This Is the Army

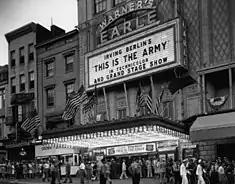
The premiere of "This is the Army", at the Warner Theatre in Washington D.C.

The film's New York premiere was at the Hollywood Theatre on Broadway on July 28, 1943. It premiered at the Warner's Earle Theater in Washington, D.C. on August 12, 1943.